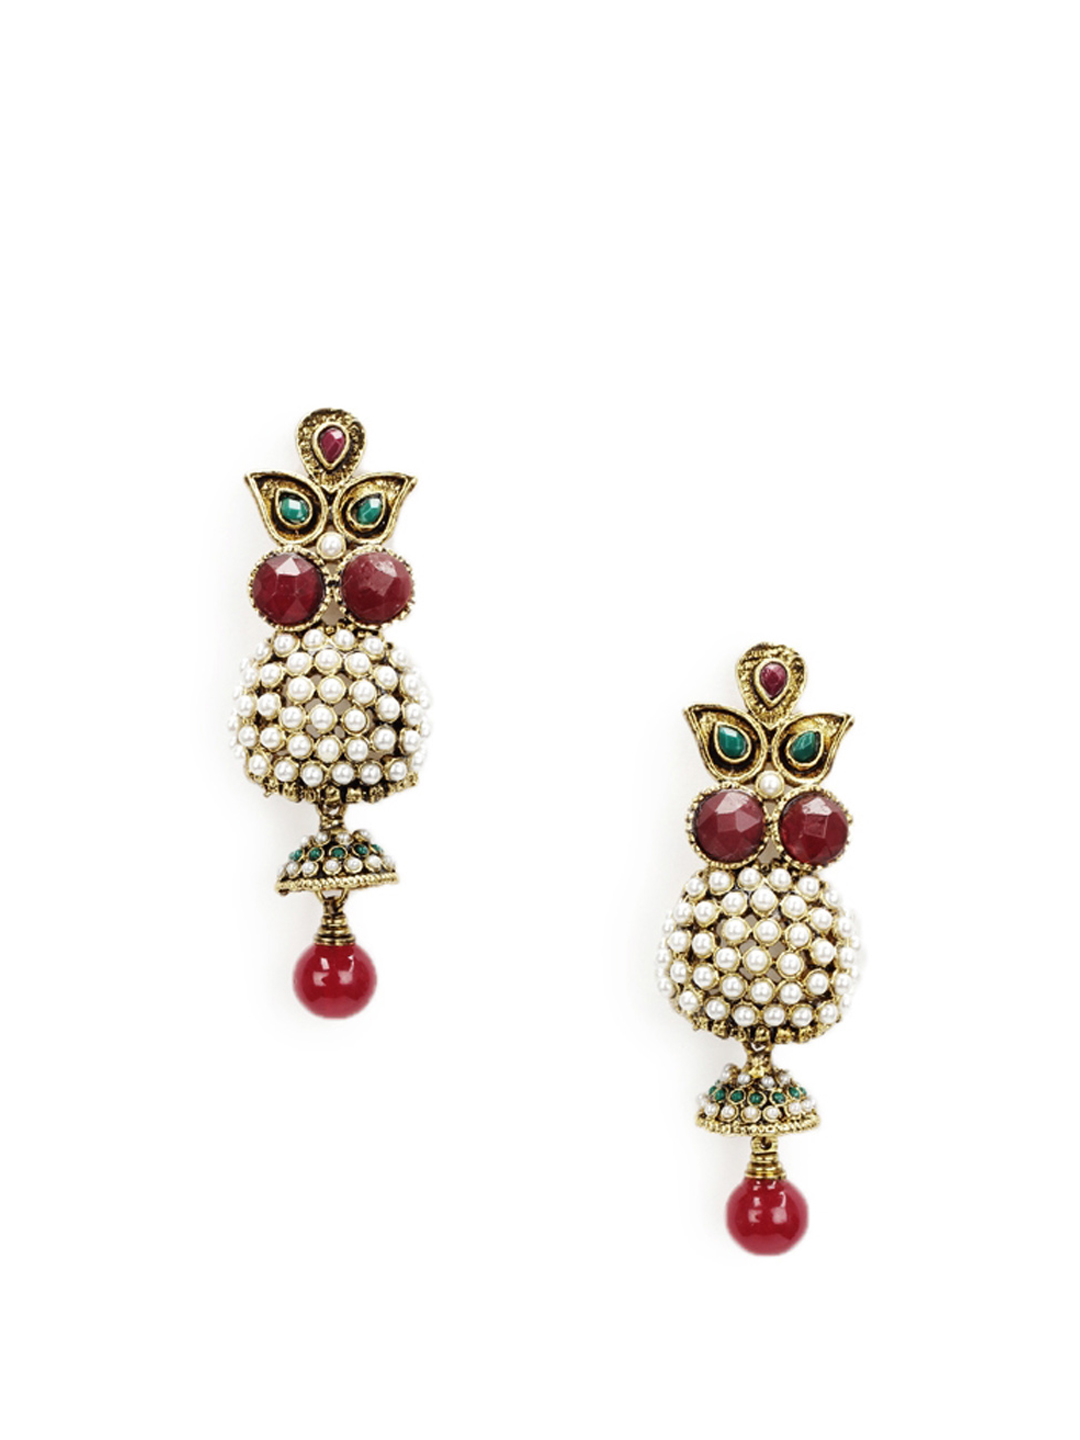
Royal Diadem Maroon Earrings
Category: Accessories / Jewellery / Earrings
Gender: Women
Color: Maroon
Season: Summer 2012
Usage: Casual